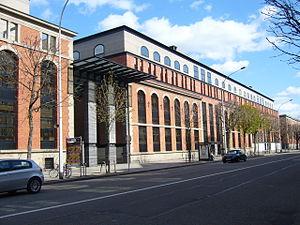
L’université de Strasbourg est une université française située à Strasbourg en Alsace. Son origine remonte à la création du Gymnase Jean-Sturm en 1538. Le Gymnase fut promu au rang d’Académie en 1566, sous l’empereur Maximilien II, puis devint université en 1621, sous l'empereur Ferdinand II. L'université passa sous le contrôle du Royaume de France en 1681 en même temps que la ville de Strasbourg. Le reste de son histoire est marquée par la Révolution française, l'annexion de l'Alsace-Lorraine par l'Empire allemand puis le retour à la France. Durant la Seconde Guerre mondiale elle dut se replier sur Clermont-Ferrand, et des étudiants et professeurs qui rejoignirent la Résistance ainsi que des étudiants Juifs et étrangers furent arrêtés et déportés. C'est pour ces raisons que l'université est la seule université française à s'être vue décerner la Médaille de la Résistance. Au lendemain de la guerre elle revint à Strasbourg puis fut scindée, en 1971, en trois universités spécialisées après les événements de Mai 68. L'université est officiellement réunifiée le 1ᵉʳ janvier 2009.
L’université Louis-Pasteur a existé entre 1970 et 2008. C’était l’université scientifique de la ville. Elle a fusionné avec les deux autres universités strasbourgeoises, l'université Marc-Bloch et l'université Robert-Schuman pour former l'université de Strasbourg, le 1ᵉʳ janvier 2009.
L’université Robert Schuman, résulte du découpage de l’Université de Strasbourg en trois entités entre 1970 et 2009. Elle a fusionné avec les deux autres universités strasbourgeoises, l'université Louis-Pasteur et l'université Marc Bloch pour former l'université de Strasbourg, le 1ᵉʳ janvier 2009.
La Faculté des sciences économiques et de gestion de Strasbourg est l'une des composantes de l'Université de Strasbourg, elle est située au Pôle européen de gestion et d'économie. Elle offre des formations de niveau de Bac +1 à Bac +8.
Le Pôle européen de gestion et d'économie ou PEGE est un bâtiment de l'Université de Strasbourg. Le PEGE rassemble l'EM Strasbourg Business School et la Faculté des sciences économiques et de gestion de Strasbourg.
L’EM Strasbourg Business School est une école de commerce française née de la fusion en octobre 2007 entre l’IECS créé en 1919 et l’Institut d'administration des entreprises de Strasbourg. Elle fait partie du Réseau des IAE et de la Conférence des grandes écoles. L’EM a la particularité d'être la seule école de commerce française à être totalement intégrée à une université, à savoir l’université de Strasbourg.